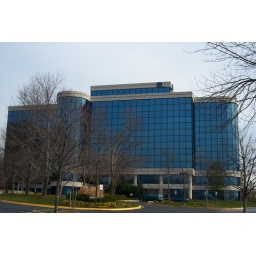
Hewlett Packard office building in Greenbelt, MD